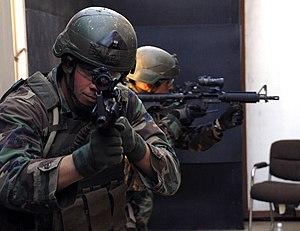
Les SEAL, communément appelés Navy SEALs, sont la principale force spéciale de la marine de guerre des États-Unis. Ils ont pour fonction primordiale de mener des opérations militaires de petites unités liées à l'environnement maritime. Les SEAL sont entraînés à opérer dans tous les environnements ; le nom SEAL est d'ailleurs un acronyme de Sea, Air, and Land. Tous les membres des SEAL font partie de la marine ou des garde-côtes.